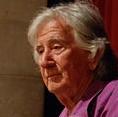
Age: 76